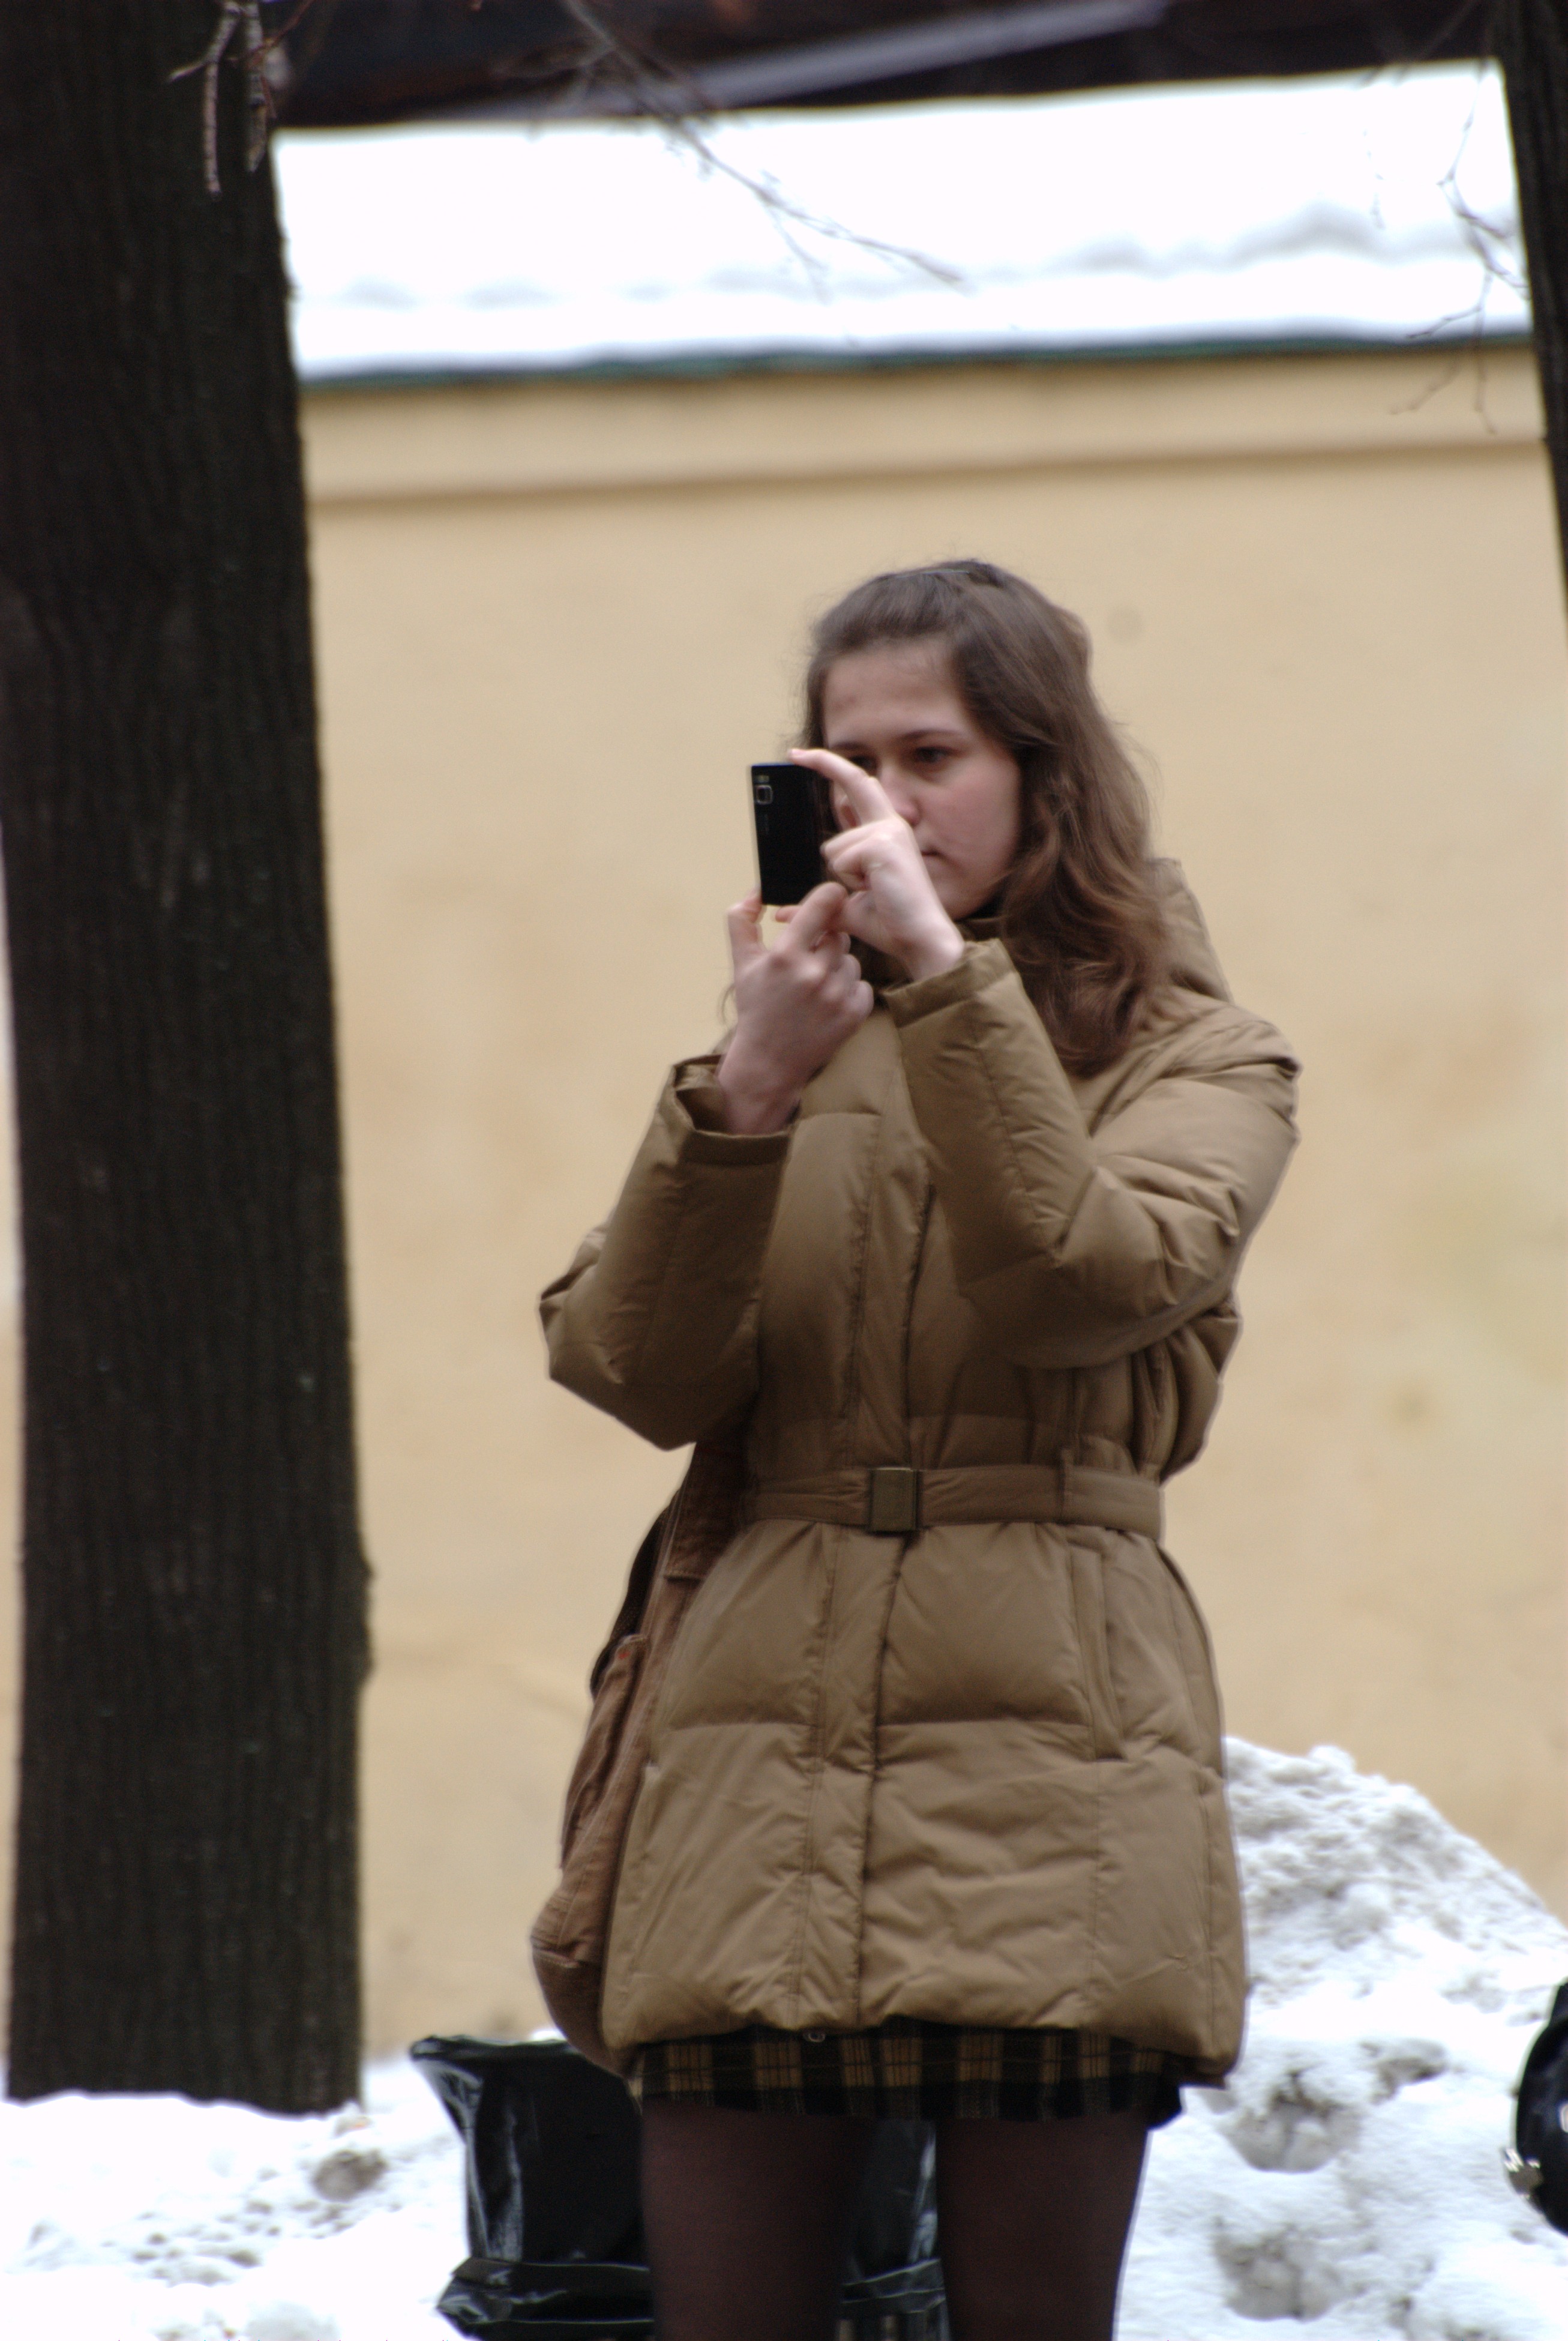
person, winter, girl, photography, city, cityscape, fur, portrait, model, spring, fashion, nikon, clothing, lady, cool image, photograph, beauty, moscow, image, russia, d80, cityscapes, moskau, nikond80, moscou, interaction, photo shoot